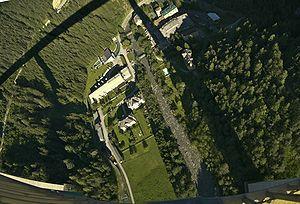
L'Europabrücke forme la pièce maîtresse de l’autoroute du Brenner A13. C’est un viaduc long de 777 m qui franchit le Wipptal, juste au sud d’Innsbruck, en Autriche.